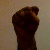
The image shows a hand gesture representing the letter 'S' in Indian Sign Language.